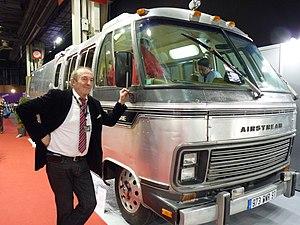
Max Polac avec Automedon à Rétromobile
Automédon est un salon annuel consacré aux voitures et motos anciennes, et à leurs pièces détachées et accessoires, qui se tient le temps d'un week-end d'octobre au Parc des expositions de Paris-Le Bourget près de Paris. La manifestation reçoit, sur ses parkings extérieurs, les particuliers et clubs qui exposent plus de 2 000 voitures, des véhicules de collection anciens jusqu'aux Youngtimers.